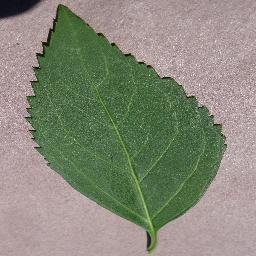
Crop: cherry
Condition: (including_sour)_healthy